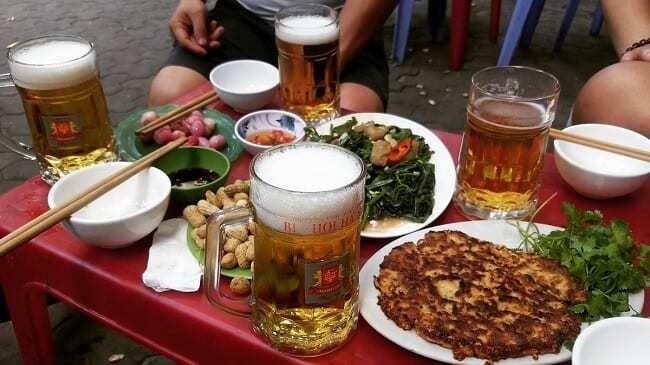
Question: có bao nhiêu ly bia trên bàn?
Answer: có bốn ly bia trên bàn